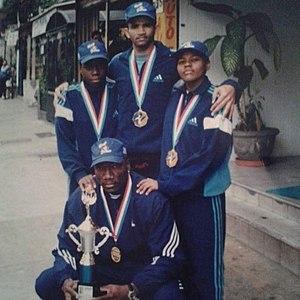
Christian Nkombengnondo Open Rio
Christian Alex Nkombengnondo « Dangher » est un taekwondoïste, homme d'affaires et homme politique gabonais né 11 avril 1971 à Libreville au Gabon.